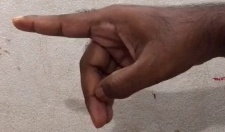
ASL sign: P